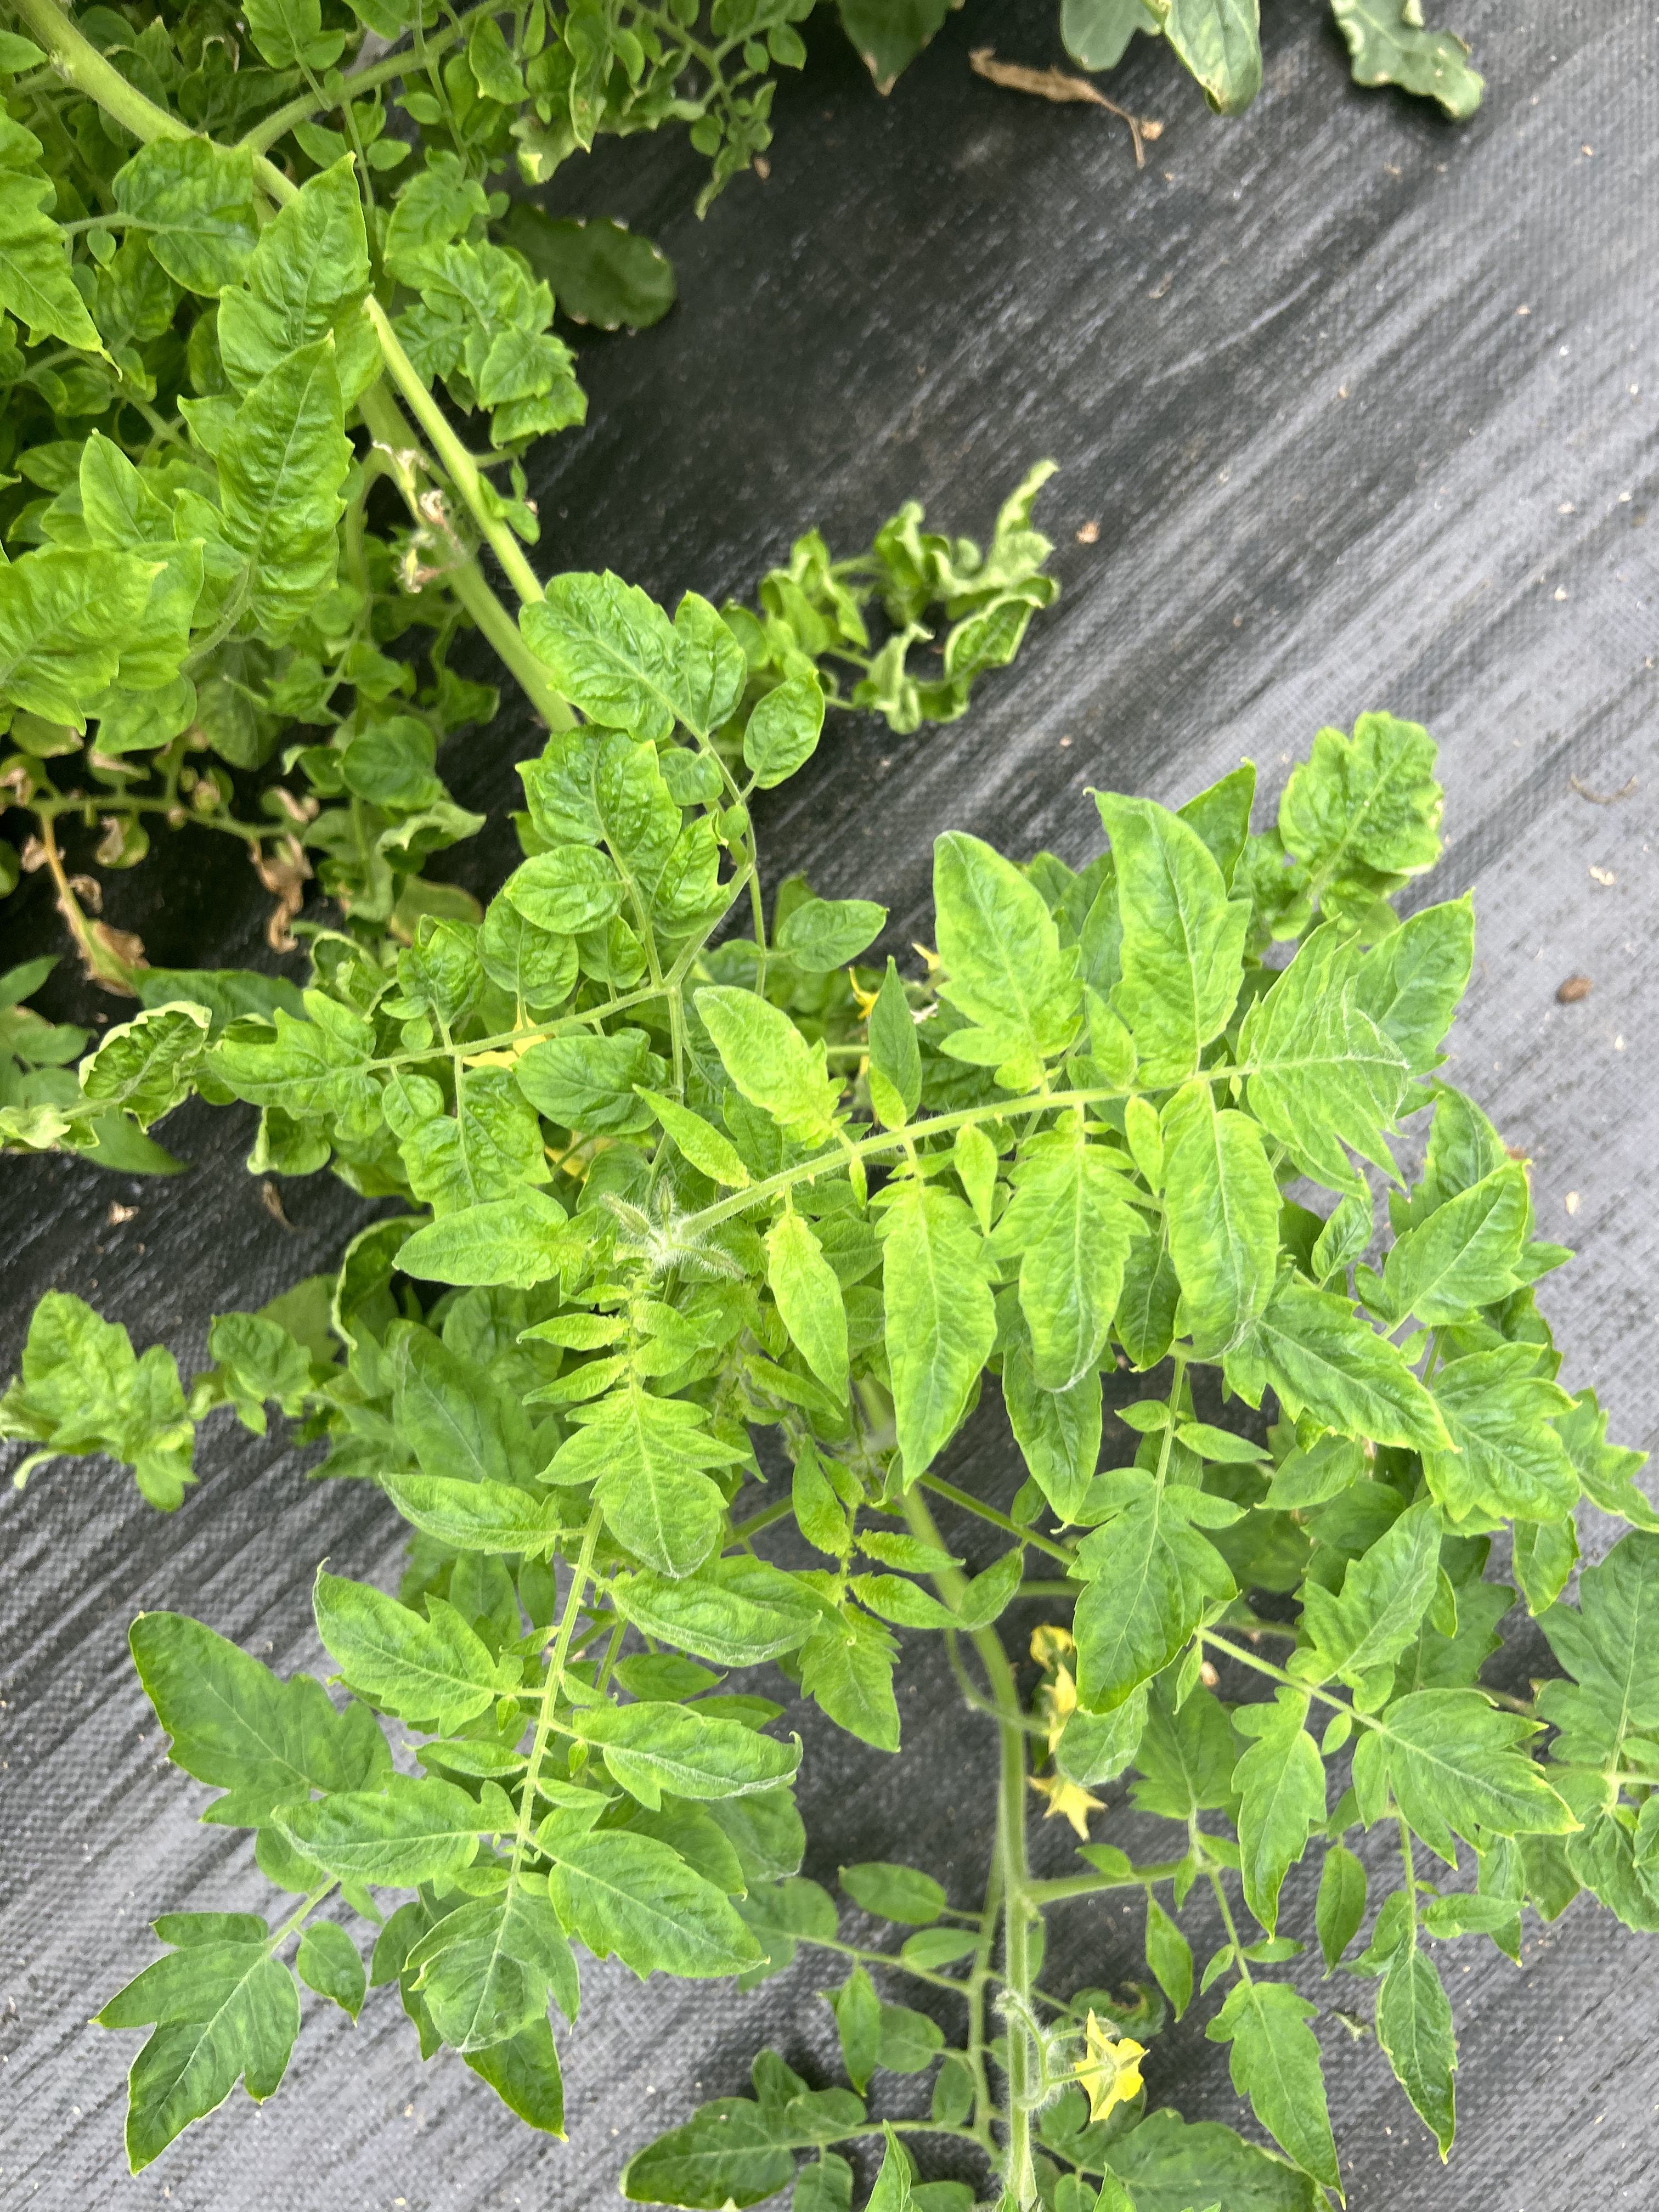
Disease: Viral